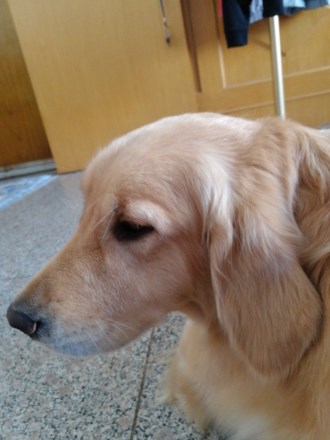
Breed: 5355-n000126-golden_retriever